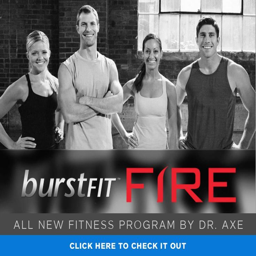
low back pain can sometimes be due to not having a strong enough core .